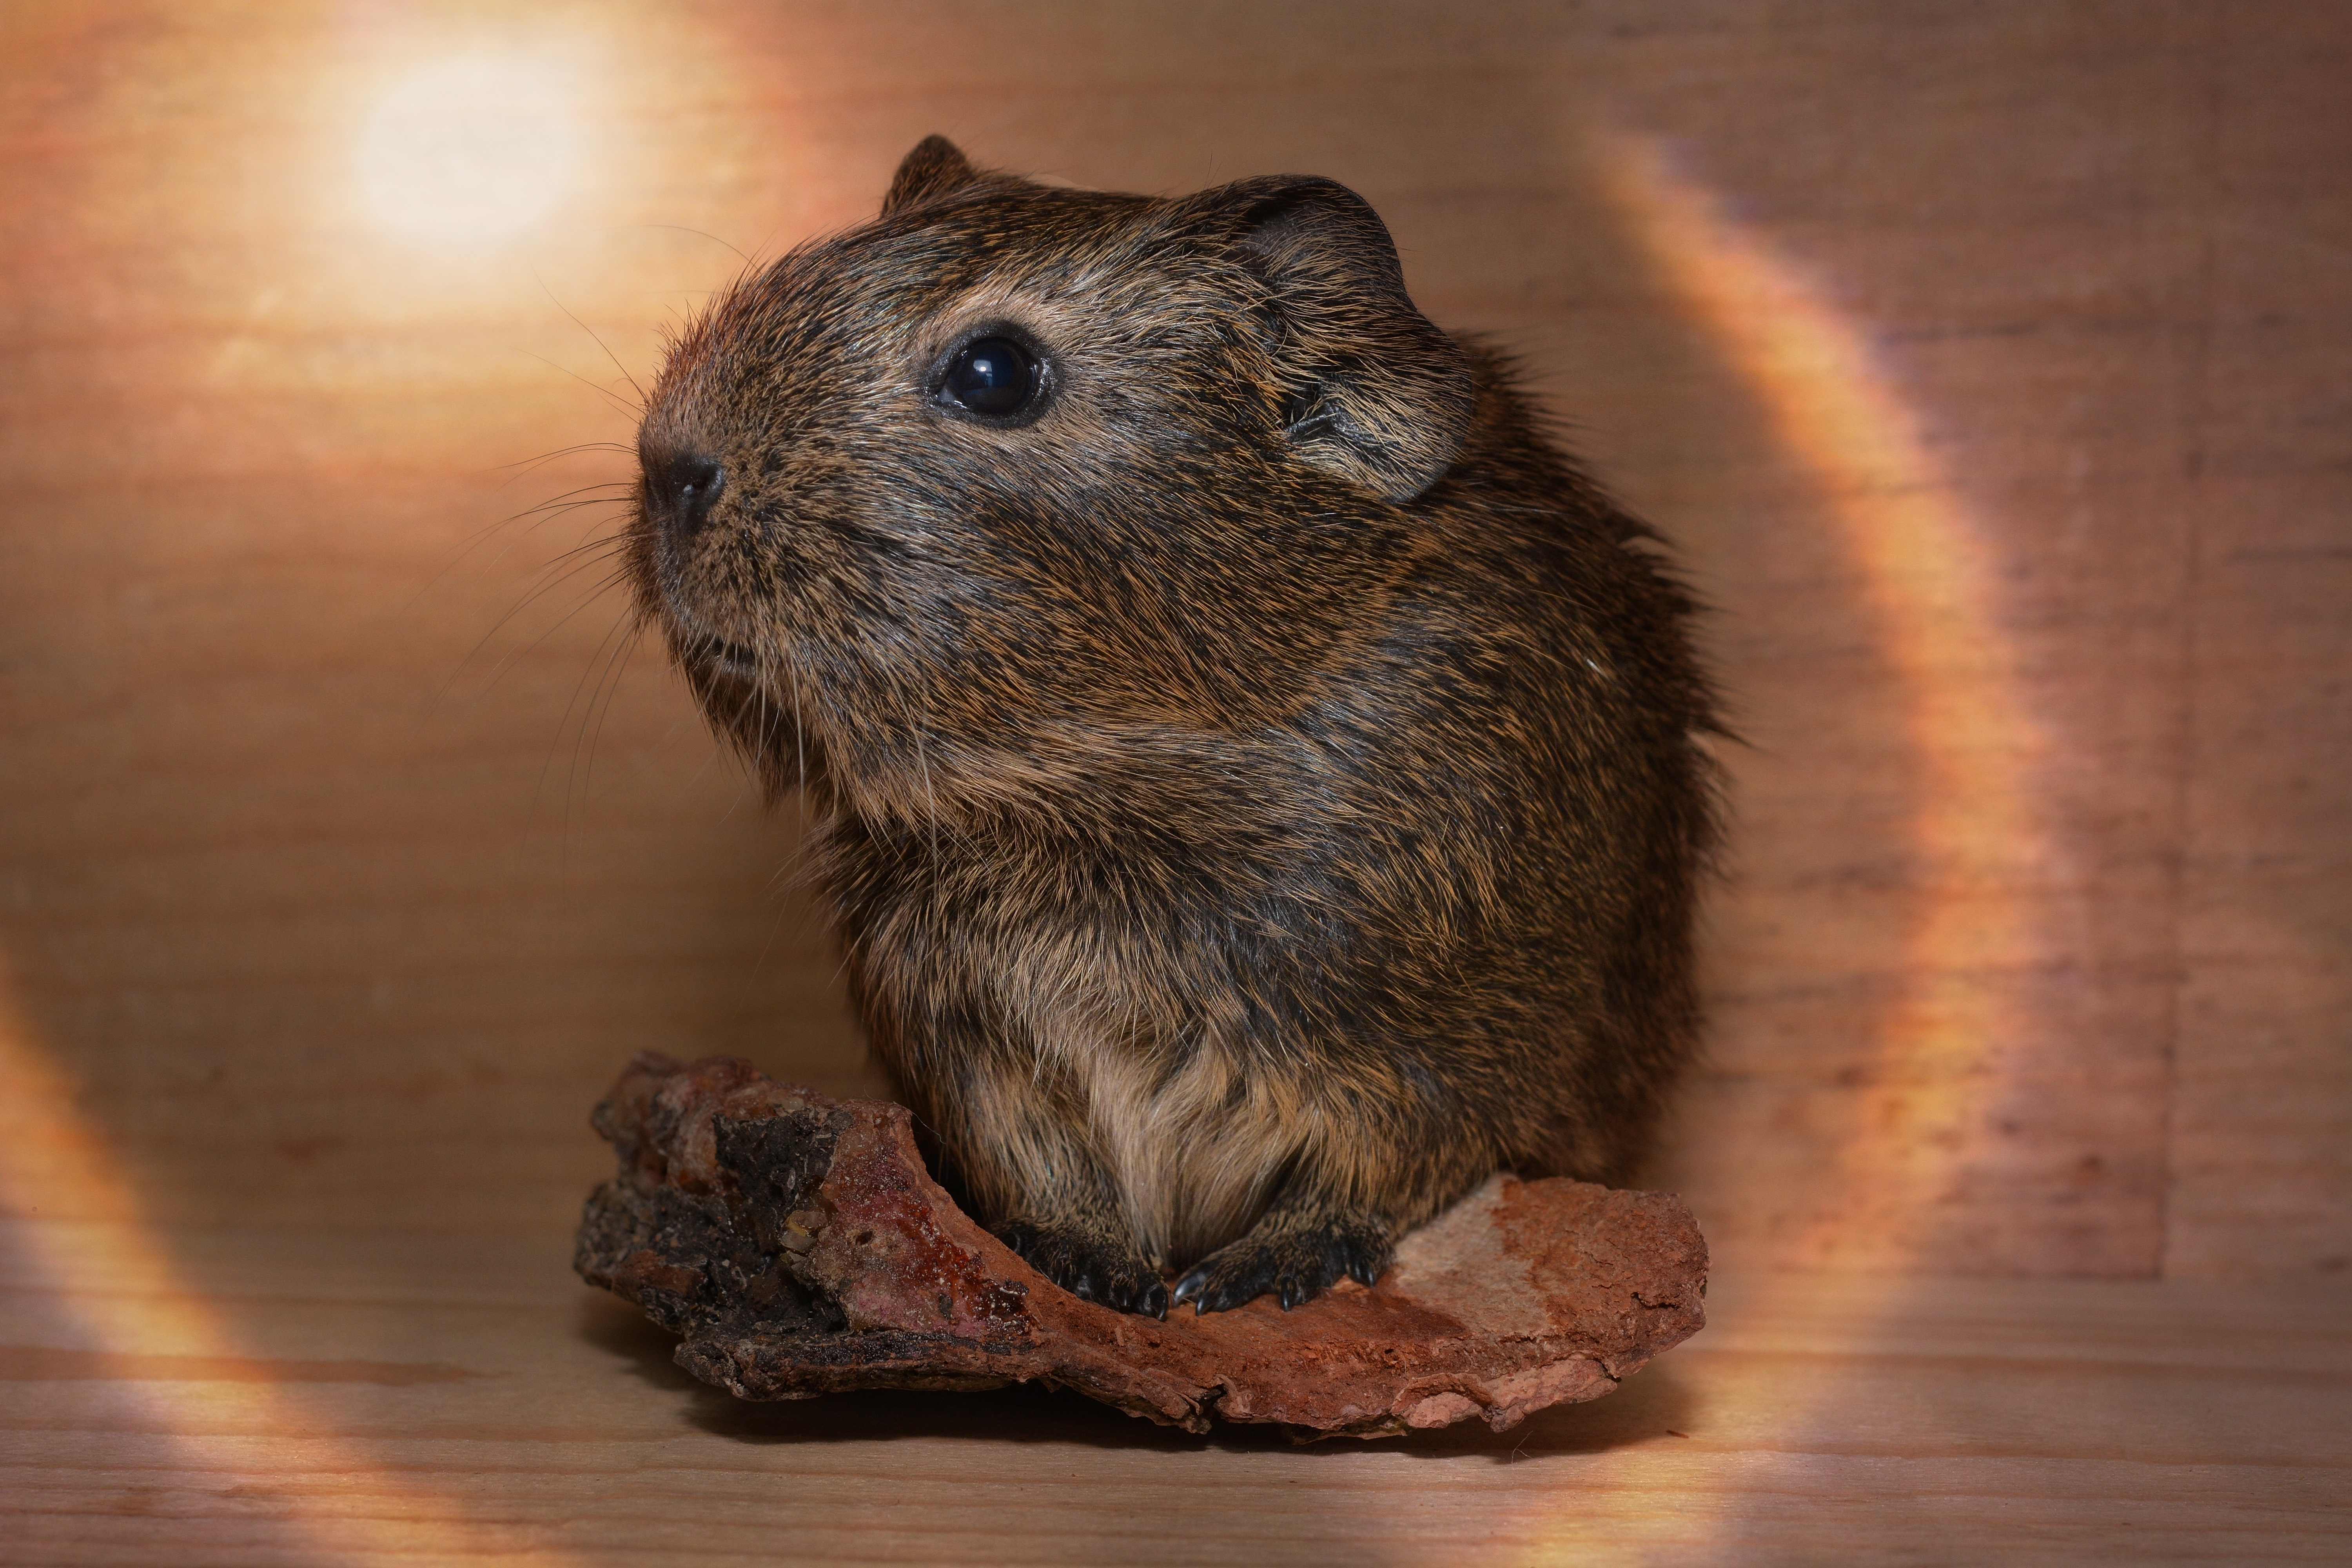
sweet, cute, pet, mammal, lighting, rodent, fauna, ray of light, guinea pig, whiskers, vertebrate, young animal, gerbil, black buff agouti, degu, muridae